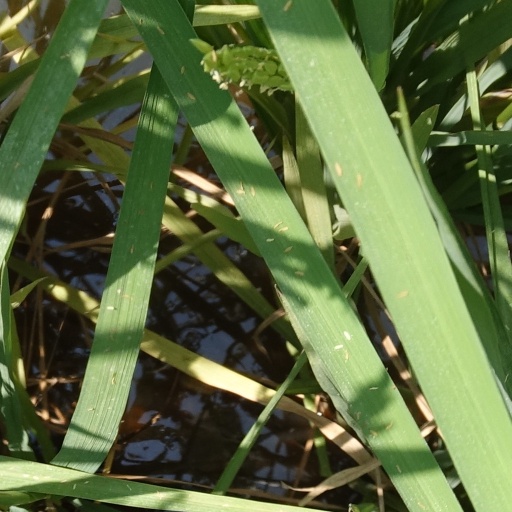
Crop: rice